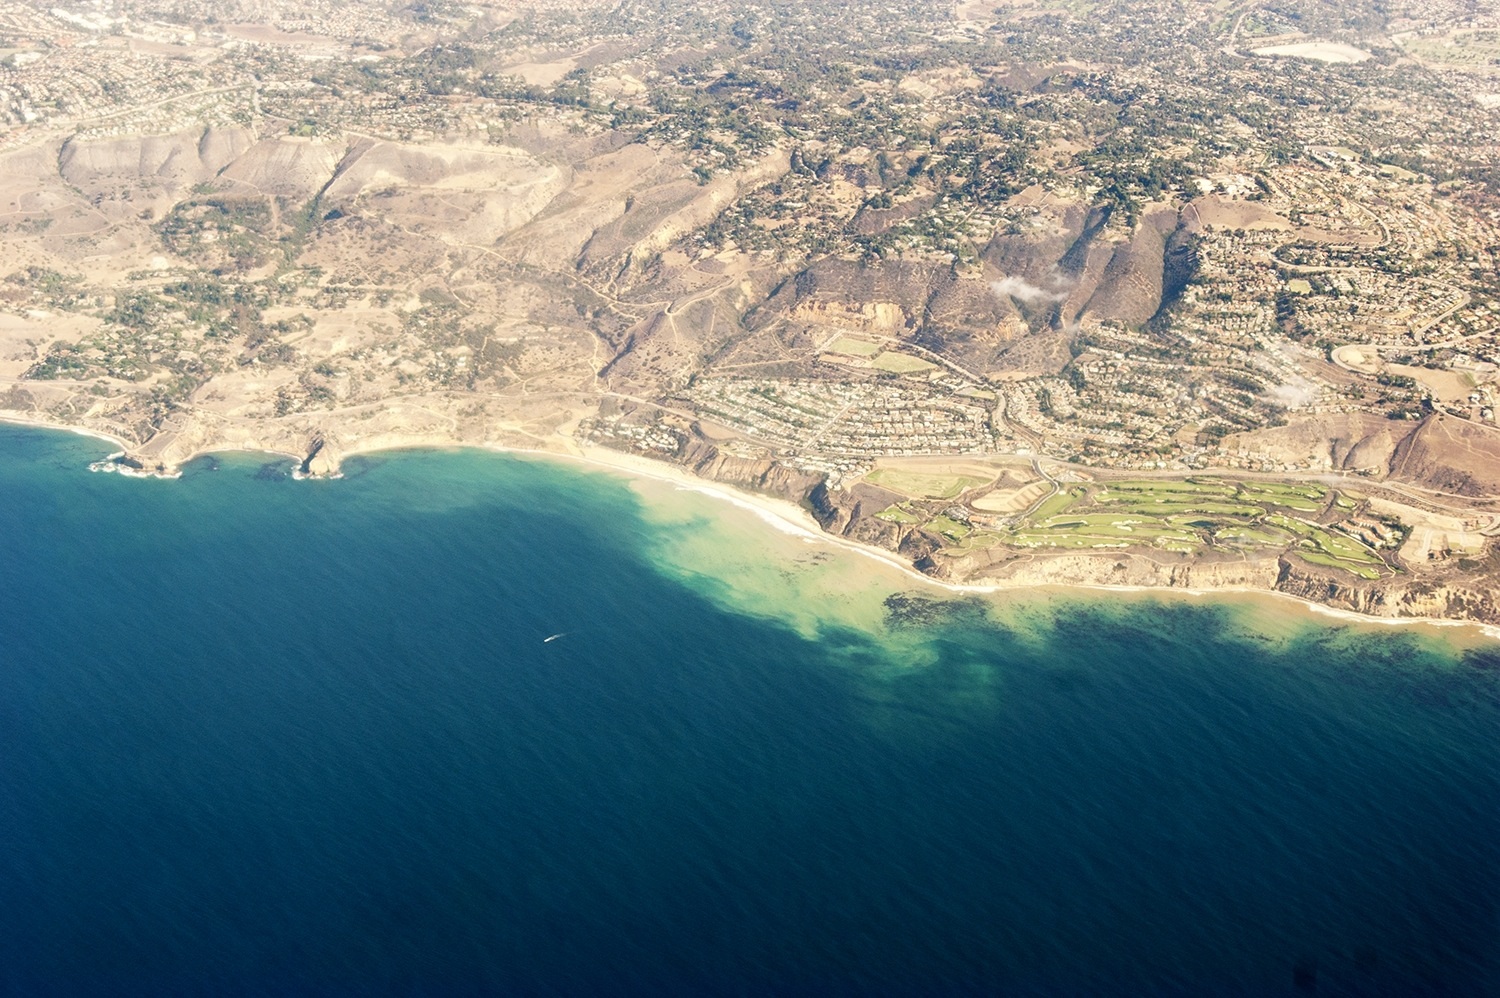
beach, sea, coast, water, boat, desert, view, cliff, clear, bay, blue, reservoir, aerial, terrain, overhead, golf course, hills, hot, cape, landform, aerial photography, geographical feature, atmosphere of earth